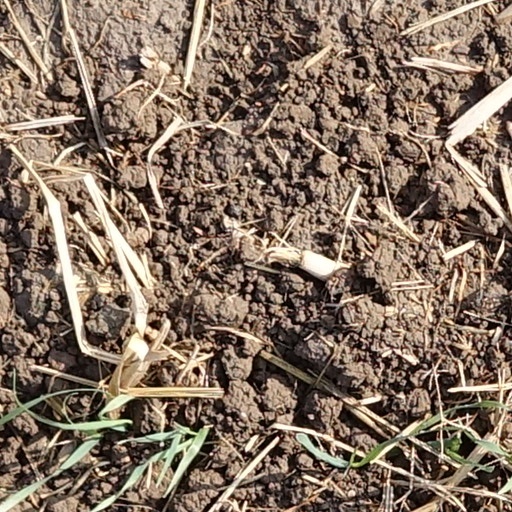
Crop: wheat